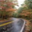
Label: road